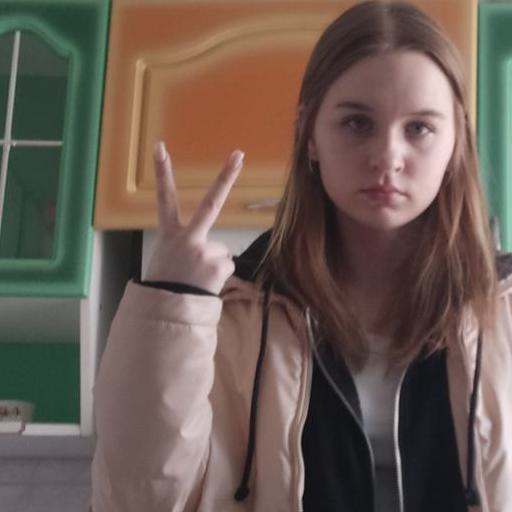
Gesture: peace_inverted